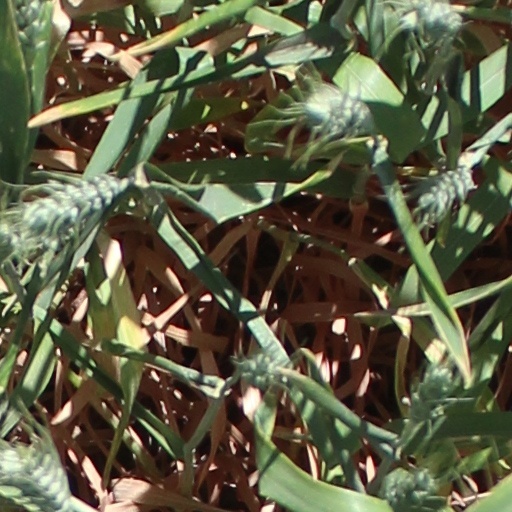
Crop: wheat